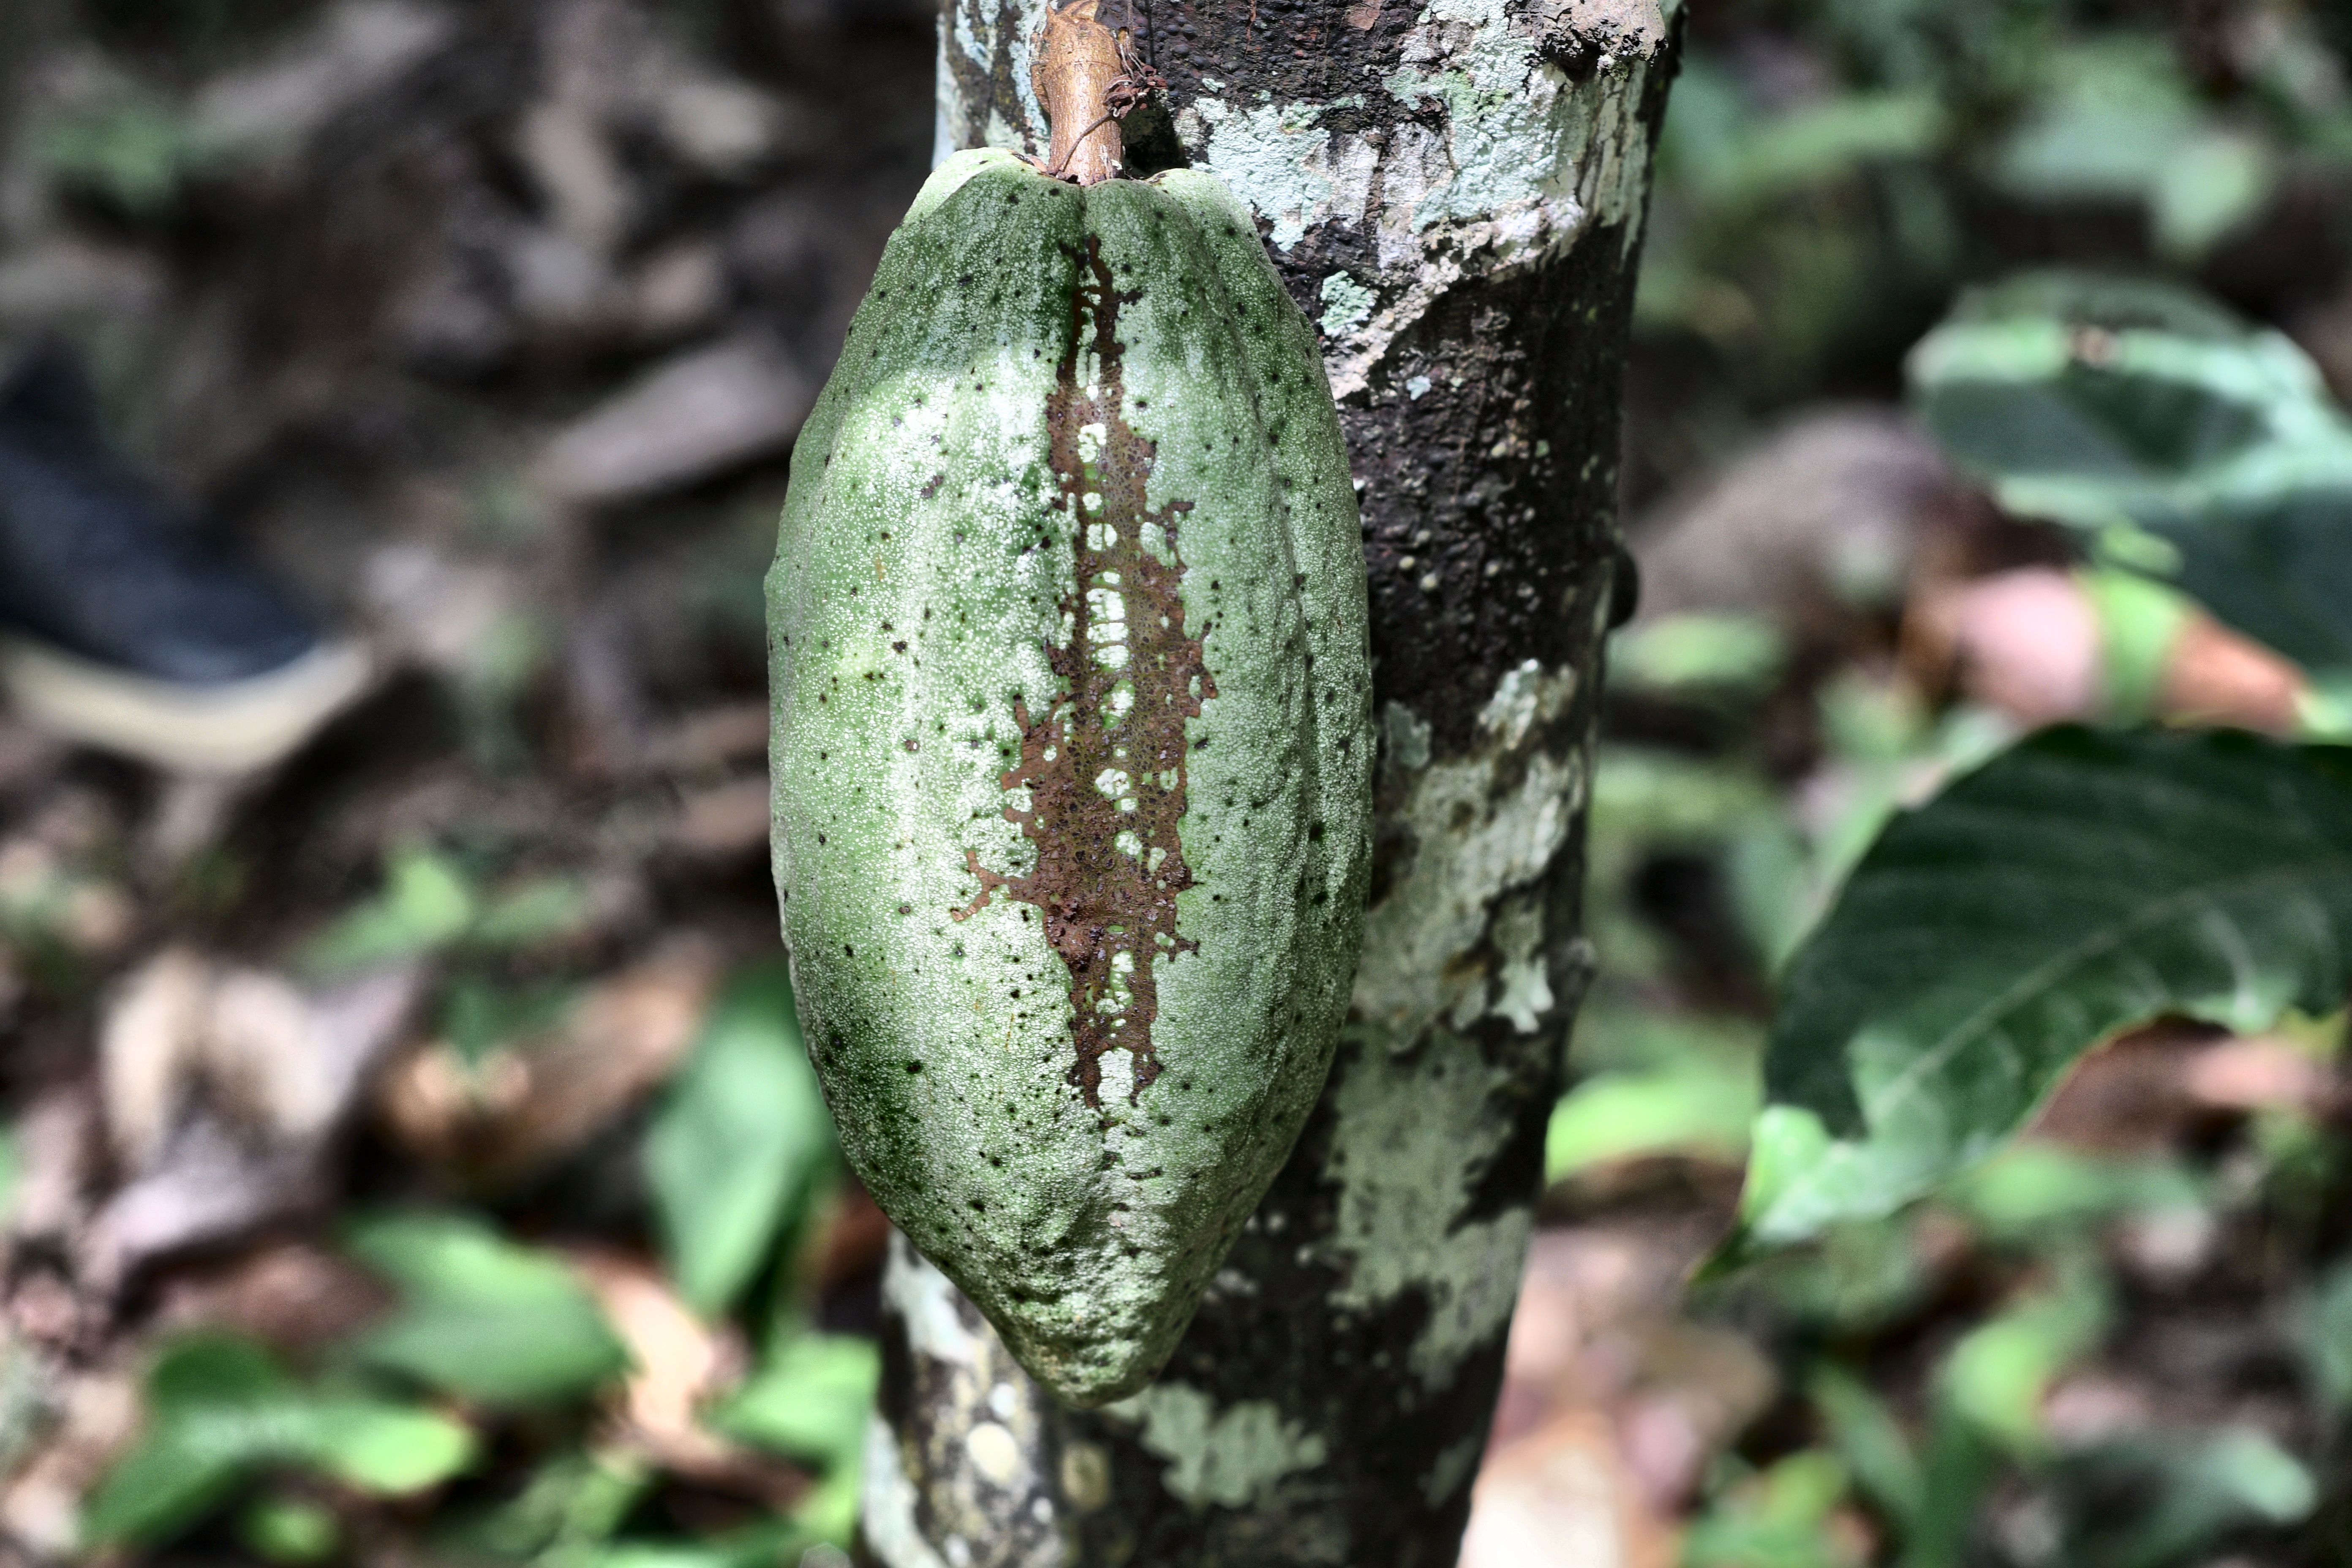
Maturity: unmature
Variety: Angoleta